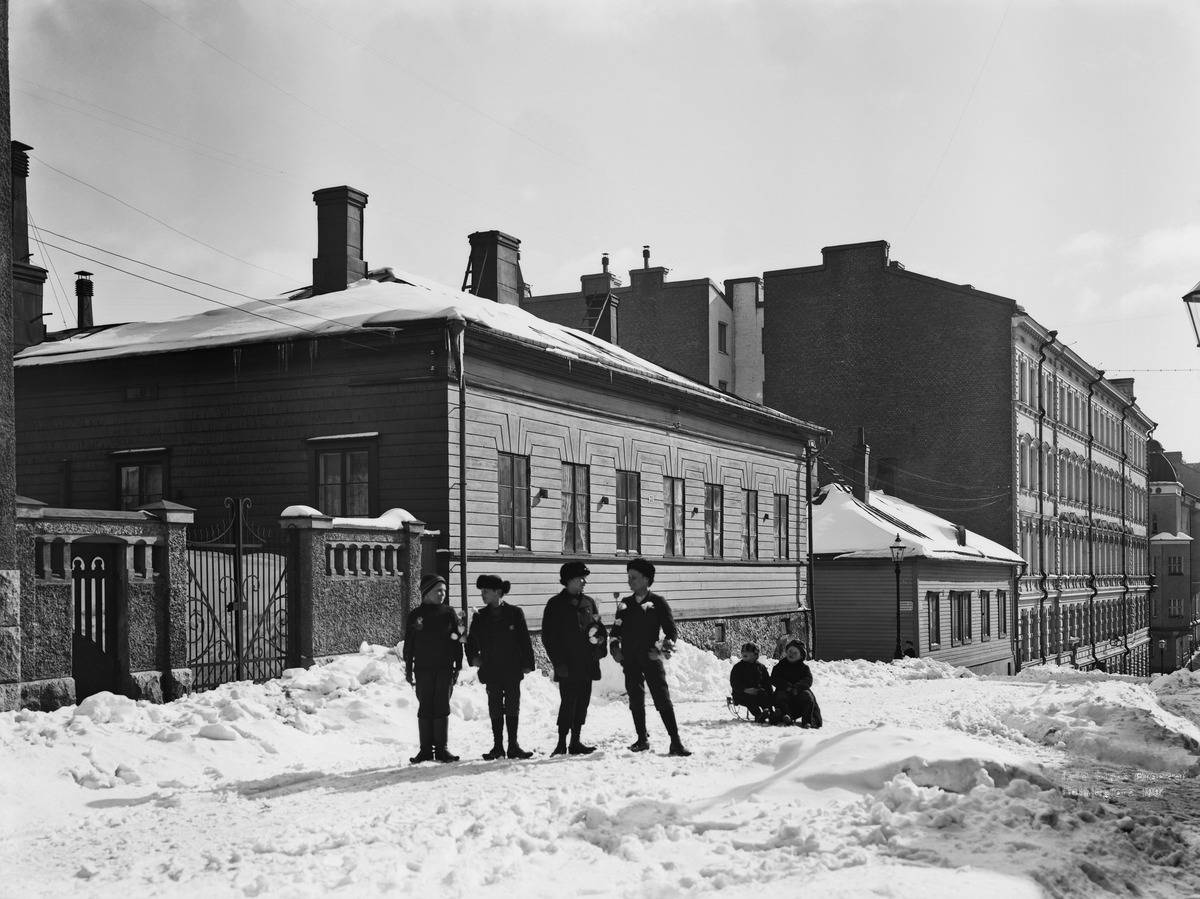
Konstantininkatu (= Meritullinkatu ) 31, 29, 27, 25
sisällön kuvaus: Konstantininkatu (= Meritullinkatu ) 31, 29, 27, 25. mustavalkoinen
Kuvaaja: Brander, Signe, valokuvaaja
Ajankohta: kuvausaika 1907
Paikka: Suomi, Uusimaa, Helsinki, Kruununhaka Helsinki, Meritullinkatu 31, Kruunuhaankuja 4, Meritullinkatu 27, 25
Aiheet: puurakennukset, lapset, talvi